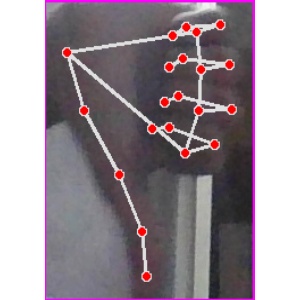
अक्षर: फ